Salzburg Conference

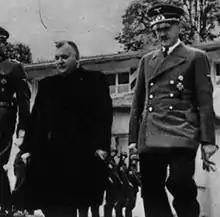
Jozef Tiso and Adolf Hitler at the Salzburg Conference

The Salzburg Conference was a conference between Nazi Germany and the Slovak State, held on 28 July 1940, in Salzburg, Reichsgau Ostmark (present-day Austria). The Germans demanded the expulsion of the "Nástup" faction of the Slovak People's Party from the Slovak government because of its independent foreign policy, threatening to unilaterally revoke the protection guarantees that Slovakia had obtained in the 1939 German–Slovak treaty.